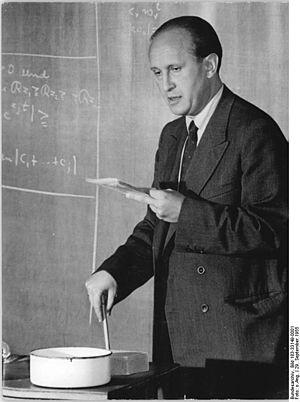
Pál Turán, né le 18 août 1910 à Budapest et décédé le 26 septembre 1976, est un mathématicien hongrois connu comme l'auteur du théorème de Turán. Son nombre d'Erdős est 1.